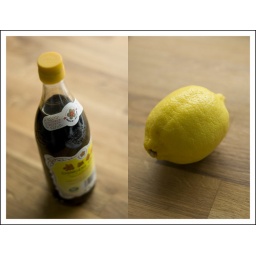
yellow in the kitchen